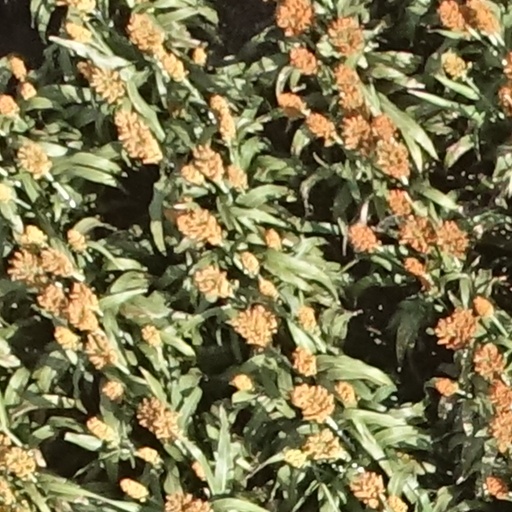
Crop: sorghum